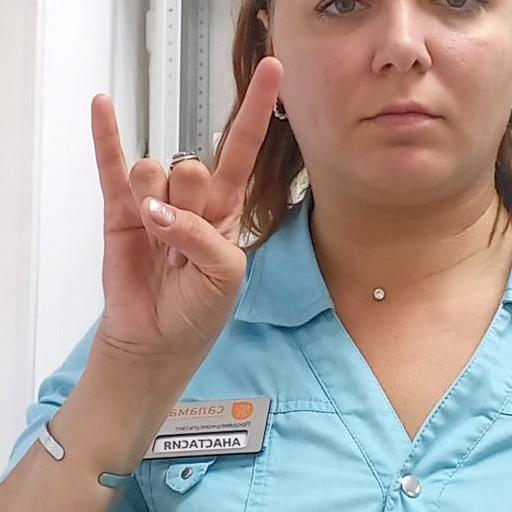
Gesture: rock